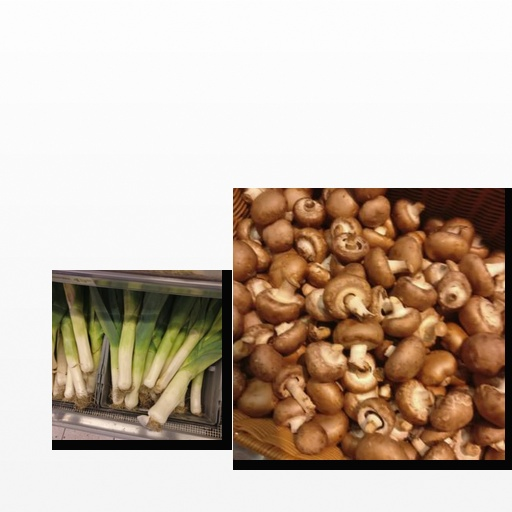
Food items: leek, mushroom